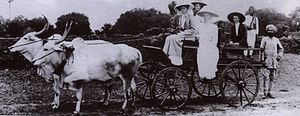
Hyderabad (fyrstestat) / Økonomi og erhvervsliv / Transport
Oksekærre var et almindeligt transportmiddel i Hyderabad. Her er familiemedlemmer til Indiens vicekonge fotograferet ved Mahubabad i 1911. De var i Hyderabad i anledning indsættelsen af Asaf Jah VII
Hyderabad var en stat på det indiske subkontinent. Staten blev etableret i 1724 og eksisterede frem til 1948, hvor den blev indlemmet i Indien. Staten var den største af de indiske fyrstestater i kolonitidens Indien, og havde i 1947 en befolkning på over 16 millioner. Den blev regeret af en hersker med titlen nizam. Herskeren var muslim, mens befolkningen overvejende var hinduer. Byen Hyderabad var landets hovedstad.